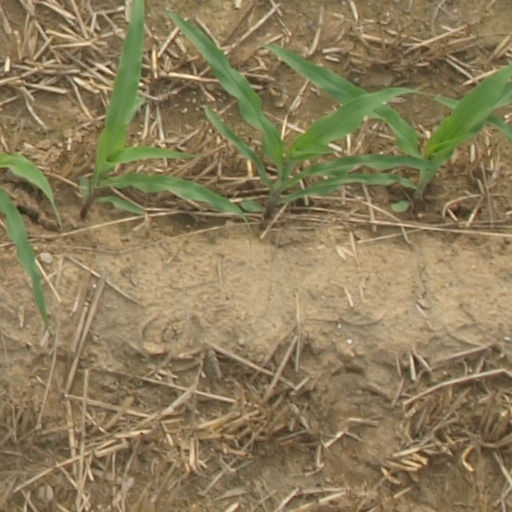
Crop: maize; corn